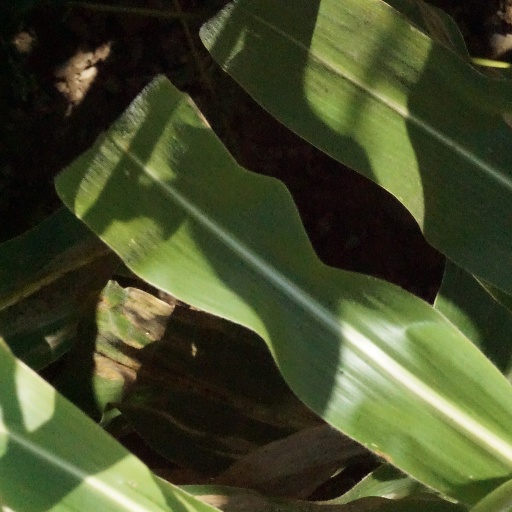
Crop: maize; corn